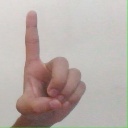
अक्षर: ड